Abisme

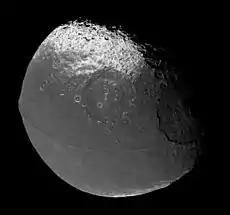
Photomosaic of "Cassini" images taken from , showing the dark Cassini Regio, with Abisme in the center. The crater Falsaron occupies much of Abisme's center

Abisme is a large impact basin located in Cassini Regio at 37.5°N, 267.1°E. Craters Climborin, Clarin, Dapamort, Johun and Valdebron can be found inside Abisme. It was imaged for the first time by the Cassini spacecraft in 2004.